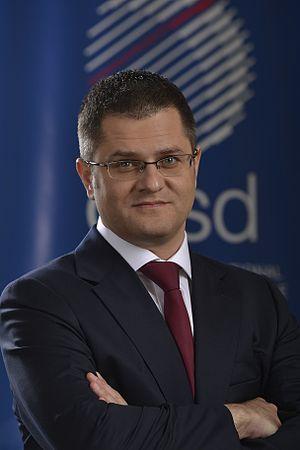
Vuk Jeremić est un homme politique serbe. Membre du Parti démocratique jusqu'à son exclusion en février 2013, il est, du 15 mai 2007 au 7 juillet 2008, ministre des Affaires étrangères de la Serbie dans le second gouvernement de Vojislav Koštunica. Du 7 juillet 2008 au 27 juillet 2012, il est de nouveau ministre des Affaires étrangères dans les gouvernements présidés par Mirko Cvetković. De septembre 2012 à septembre 2013, il préside la 67ᵉ session de l'Assemblée générale de l'ONU.
L'Élection du secrétaire général des Nations unies en 2016, est une élection qui a eu lieu fin 2016 et qui avait pour but d'élire un successeur à Ban Ki-moon, secrétaire général des Nations unies depuis 1ᵉʳ janvier 2007 et dont le mandat s'est terminé le 31 décembre 2016.